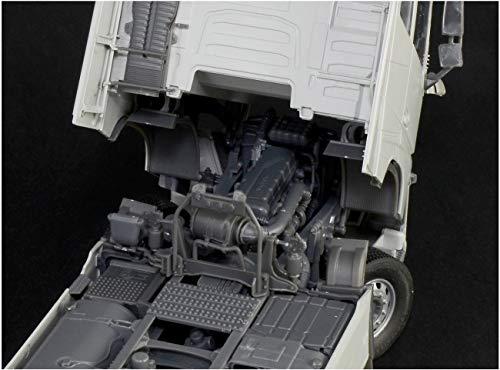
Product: Italeri 1/24 Volvo FH4 Globetrotter XL 3940
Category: Toys & Games | Toy Figures & Playsets | Playsets & Vehicles | Vehicles
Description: High quality plastic model kit "Volvo fh4 Globetrotter xl".
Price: $86.00
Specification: ProductDimensions:10.5x44x27inches|ItemWeight:5.6ounces|ShippingWeight:2.2pounds(Viewshippingratesandpolicies)|ASIN:B07M9FTPLV|Itemmodelnumber:3940S|Manufacturerrecommendedage:14yearsandup